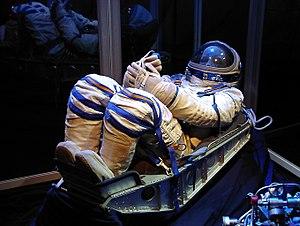
Une combinaison spatiale est un équipement utilisé pour assurer la survie d'une personne dans l'espace. L'environnement spatial est caractérisé principalement par un vide presque total et de grandes variations de température. La combinaison spatiale est portée par les astronautes lors des sorties dans l'espace ou à la surface d'autres corps célestes mais également à l'intérieur de véhicules spatiaux pour faire face à une dépressurisation accidentelle. Pour permettre la survie, une combinaison spatiale doit fournir de l'oxygène, évacuer le dioxyde de carbone et la vapeur d'eau expirés, et assurer une protection thermique tout en autorisant une mobilité maximale. Généralement à ces fonctions s'ajoutent un système de communications, une protection au moins partielle contre les rayons cosmiques et les micrométéorites et la possibilité pour son occupant d'absorber des liquides.